Archer County Courthouse and Jail

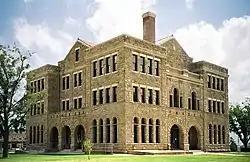

The Archer County Courthouse and Jail is a historic courthouse building on Public Square and Sycamore and Pecan Streets in Archer City, Texas.